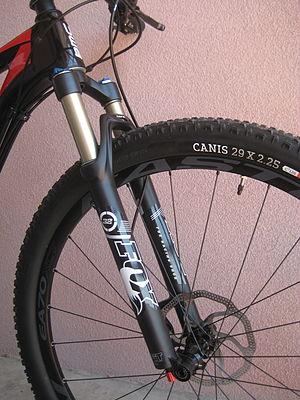
2013 cross-country hardtail mountain bike Team Elite 01 29 by Swiss constructor BMC: fox CTD front suspension